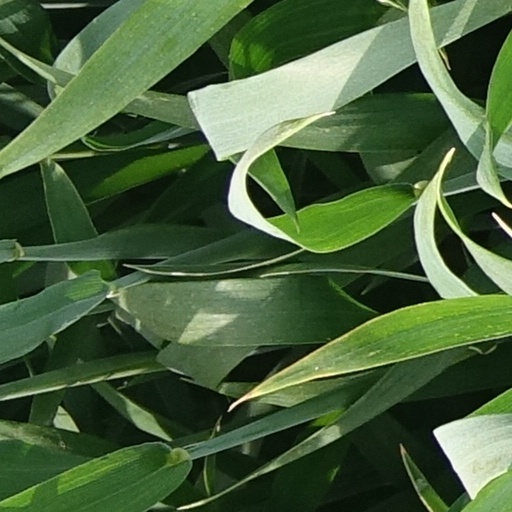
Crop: wheat